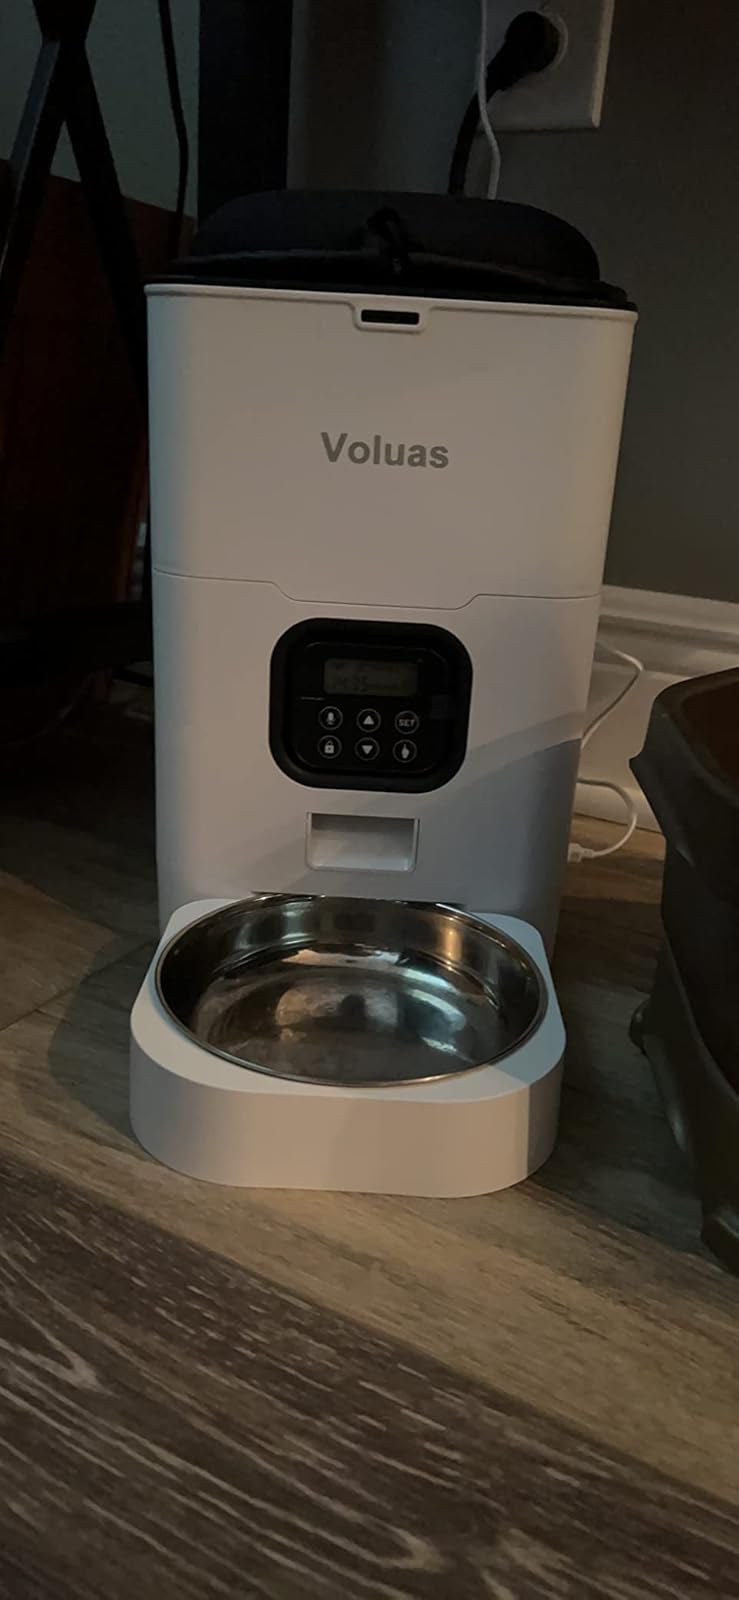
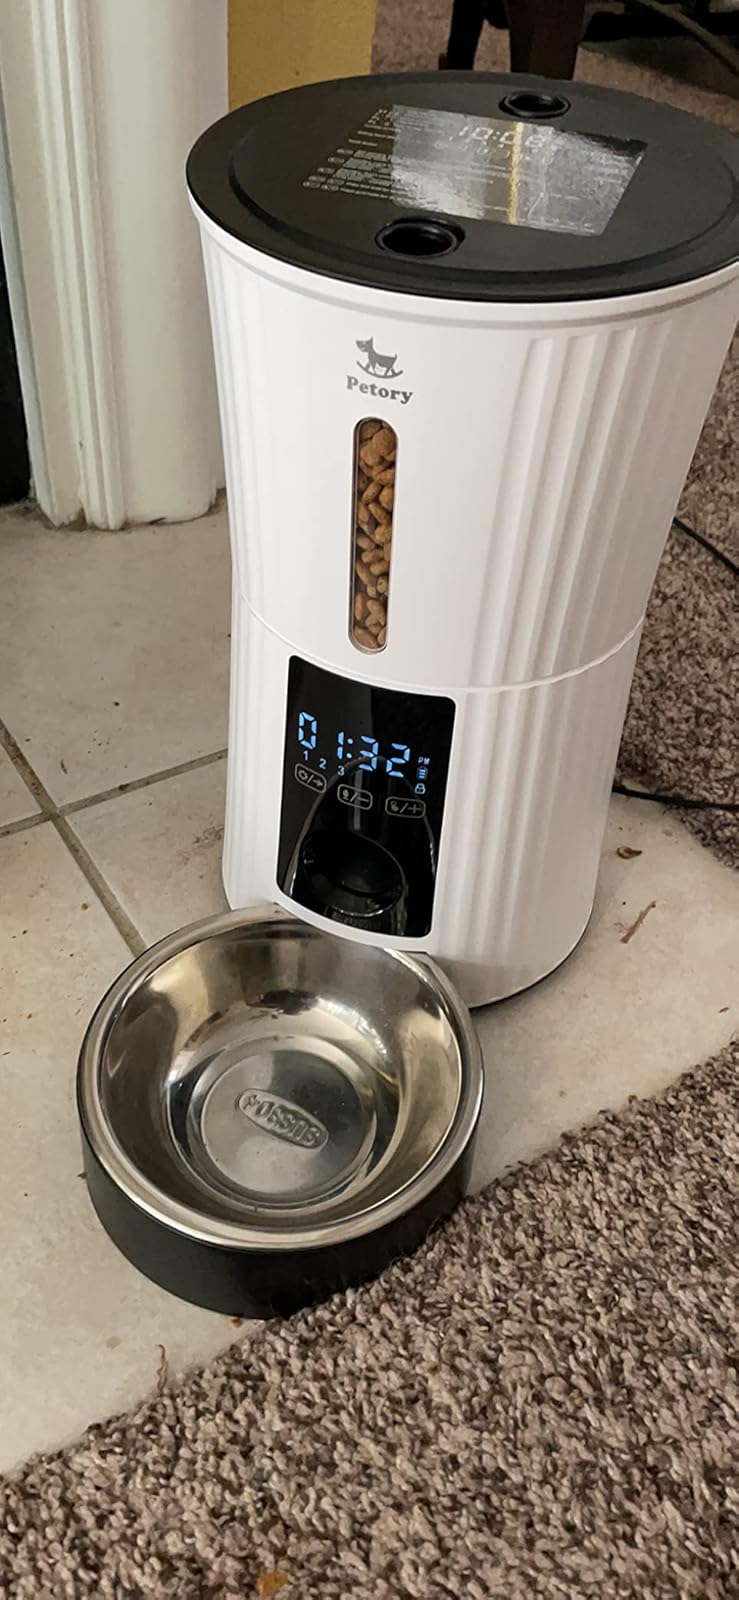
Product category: items_feeder
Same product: no